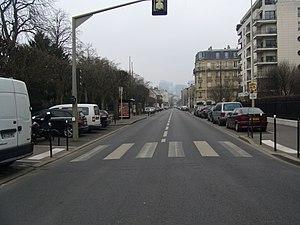
Vues du Boulevard Saint Denis Courbevoie
Le boulevard Saint-Denis est une longue artère le long du coteau surplombant la Seine à Courbevoie.